Alceste De Ambris

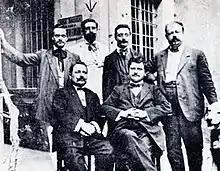
Filippo Corridoni, Alceste De Ambris, Tullio Masotti, Pulvio Zocchi, Alberto Meschi and Giuseppe Di Vittorio, the founders of the Unione Sindacale Italiana (USI) in 1912.

On arriving in Europe, De Ambris was in Lugano, Switzerland, between 1911 and 1912, from where he took over the management of "L'Internazionale". Shortly before returning to Italy, he entered into controversy with syndicalists in favor of the Libyan War, in particular Arturo Labriola. While Labriola tried to justify the colonial war as an economic and national necessity, accusing the syndicalists against it of being in agreement with the reformists, De Ambris accused Labriola and the pro-war syndicalists of being in agreement with the prime minister, Giolitti, the king, the bankers, the army and the Vatican. For him, national syndicalism that tried to identify the interests of the proletariat with those of militarism "was already condemned to death". Faced with the controversy caused between pro-war and anti-war syndicalists, a bloc formed with the Parma group that was inclined to split from the CGL and form a new syndicalism body. Although a considerable part of the syndicalism movement considered it important to save the unity of the workers organization, the advocates of separation reached a consensus throughout 1912, which was consummated in November with the creation of the Unione Sindacale Italiana (USI), which was initially joined by 80,000 workers. Alceste De Ambris was one of its leaders.